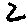
Label: 2